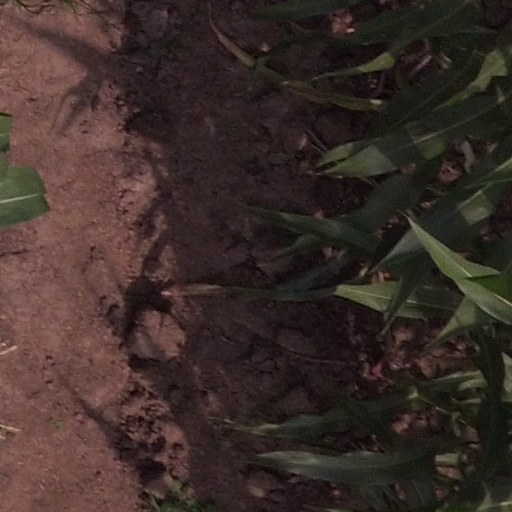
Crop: maize; corn